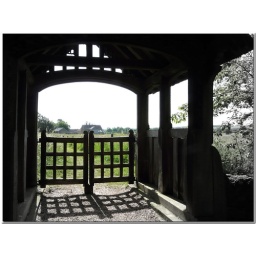
Although early in the morning - the sun was so very bright - the blue sky showed as white and the shadows so black